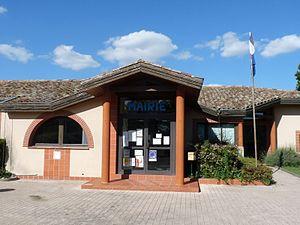
Mairie de Goyrans, Haute-Garonne, France
Goyrans est une commune française située dans le département de la Haute-Garonne, en région Occitanie. Elle fait partie de la communauté d'agglomération du Sicoval.